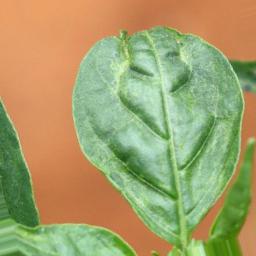
Label: mites_and_trips